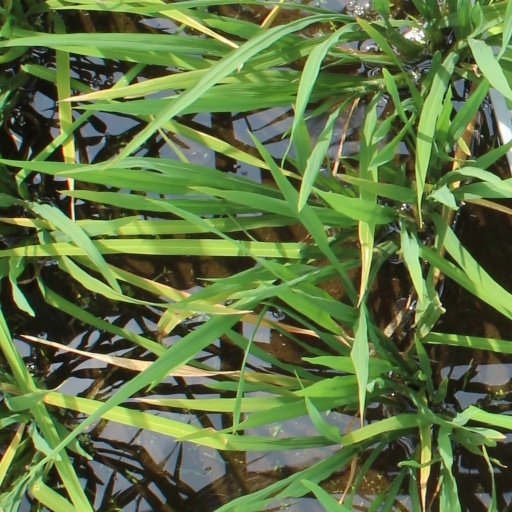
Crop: rice